William Paget (Royal Navy officer, born 1769)

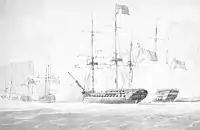
Capture of "Sybille" by HMS "Romney"

From Midshipman rank in 1783, Paget served in the Navy and achieved the rank of captain in 1793. On 17 July 1794, while commanding the 50-gun Fourth Rate HMS "Romney", he captured the French frigate "Sibylle", known as 'one of the largest the French had', at the Battle of Mykonos.